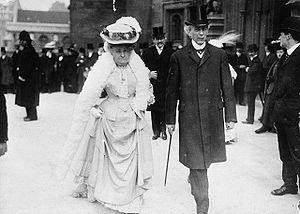
Sir Wilfrid Laurier, né Henry Charles Wilfrid Laurier le 20 novembre 1841 à Saint-Lin-de-Lachenaie au Québec et mort le 17 février 1919 à Ottawa en Ontario, est un avocat, journaliste et homme d'État et le septième premier ministre du Canada du 11 juillet 1896 au 7 octobre 1911 et le premier francophone à accéder à ce poste.